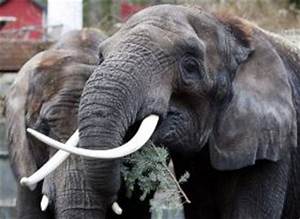
Label: elefante